Sport in Berlin

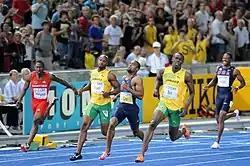
Usain Bolt broke his sprint world record 2009 in Berlin.

The main ice hockey club in Berlin is Eisbären Berlin. The Eisbären have won the DEL championship more times than any other team. The club has captured 11 DEL titles, most recently in 2025. They won the German ice hockey cup in 2008 as well as the European Trophy in 2010. Before reunification the team played as part of sports club SC Dynamo Berlin and won the East German ice hockey championship 15 times.